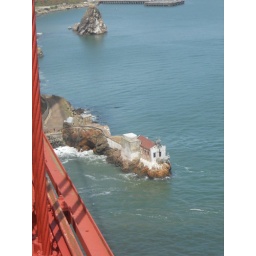
this was a building below the bridge